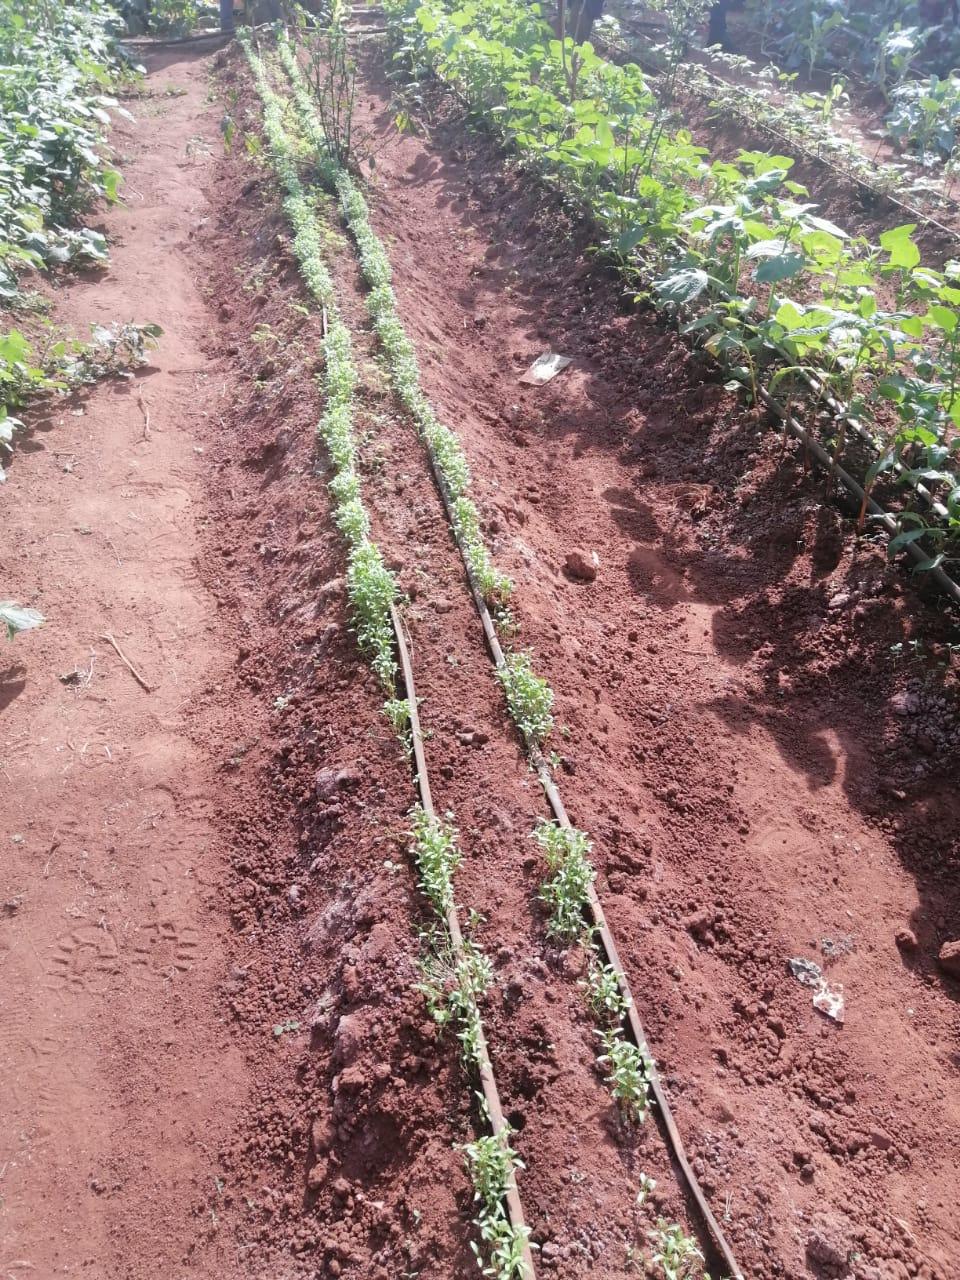
Safu ndefu za mimea midogo iliyopandwa kwa udongo mwekundu. Mfumo wa umwagiliaji wa matone imewekwa kando ya safu za mimea. Ardhi imeandaliwa vizuri kwa ajili ya kilimo na mimea inakua kwa mpangilio. Mandhari ya kijani kibichi inaonekana kwa mbali ikionyesha mazingira asili.